Delta Force

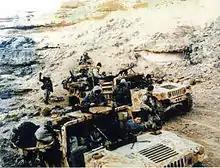
Delta Force operators, pictured deep behind Iraqi lines during the 1991 Persian Gulf War

Most operations assigned to Delta are classified, but some details have become public knowledge. For service during Operation Urgent Fury (1983), the United States' invasion of Grenada, Delta was awarded the Joint Meritorious Unit Award. The unit was awarded the Valorous Unit Award for extraordinary heroism during the Modelo Prison hostage rescue mission and the capture of Manuel Noriega in December 1989 during Operation Just Cause in Panama. 1st SFOD-D operators from C Squadron were also involved in Operation Gothic Serpent (1993) in Somalia. Two of those operators, MSG Gary Gordon and SFC Randy Shughart, were posthumously awarded the Medal of Honor for their actions on 3 October 1993 during the Battle of Mogadishu.